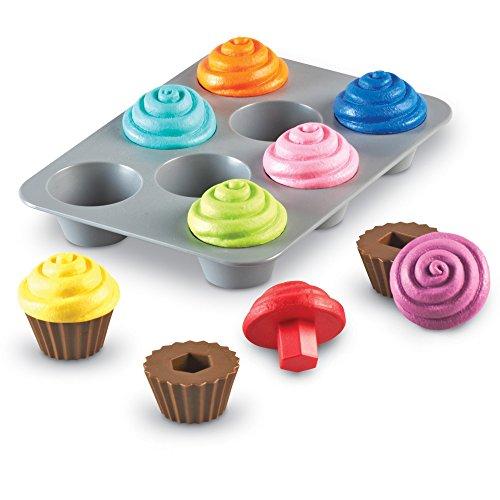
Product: Learning Resources Smart Snacks Shape Sorting Cupcakes & Smart Snacks Rainbow Color Cones, Color Identification, Fine Motor Toy, Ages 2+
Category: Toys & Games | Baby & Toddler Toys
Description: Learn the names of 10 colors by identifying each scoop.
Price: $24.10
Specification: ShippingInformation:Viewshippingratesandpolicies|ASIN:B081S4754K